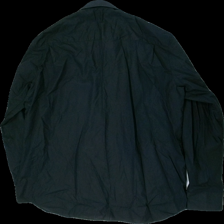
View: back
Type: Shirt
Category: Men
Brand: Oscar Of Sweden
Colors: Black
Material: 100% cotton
Cut: Regular
Size: 44
Season: All
Stains: Major
Price range: <50
Recommended usage: Export